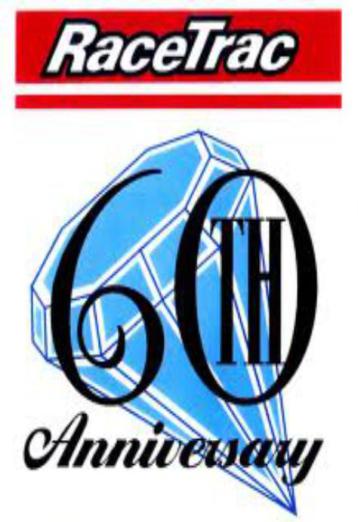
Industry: Transportation